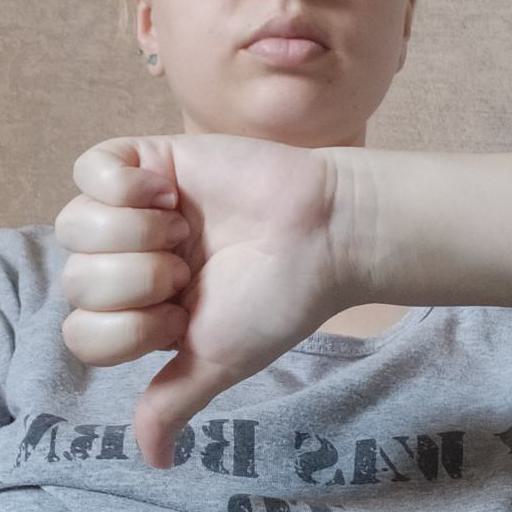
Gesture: dislike